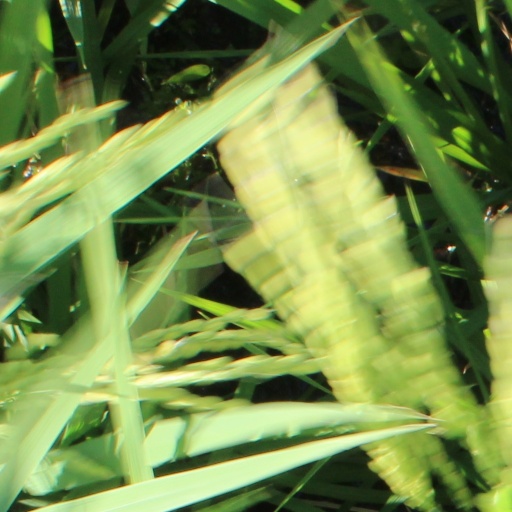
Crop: rice